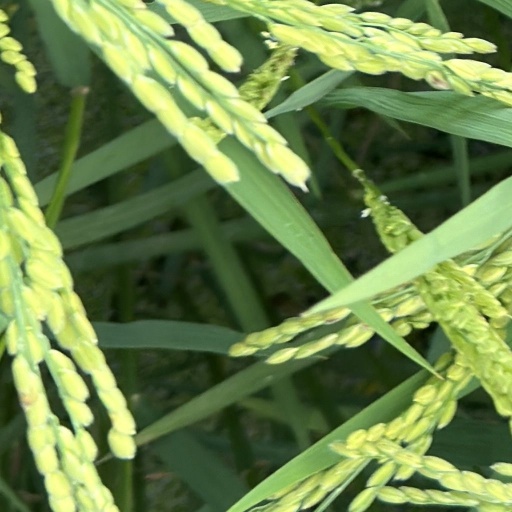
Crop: rice